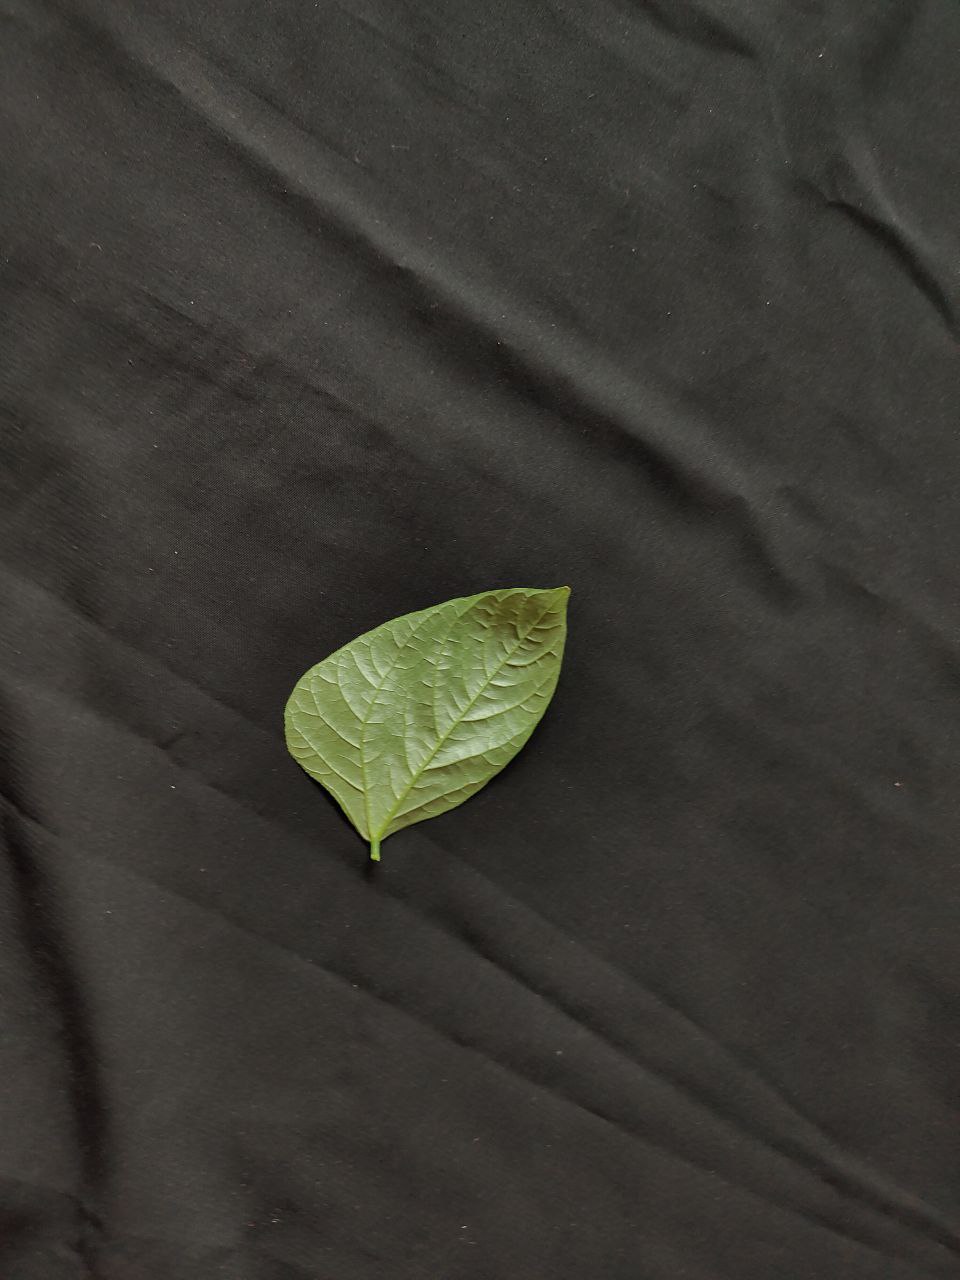
Crop: cowpea
Leaf condition: Fresh Leaf